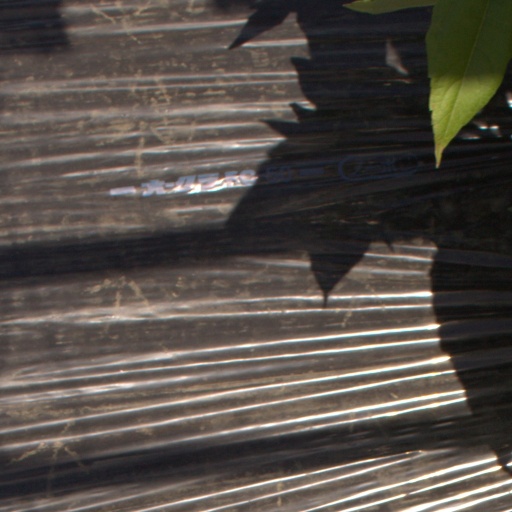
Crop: Jerusalem artichoke